Sister Emanuelle

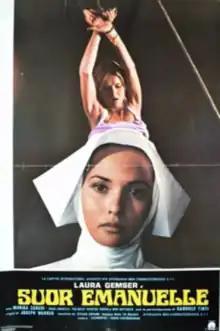

Sister Emanuelle (Italian: "Suor Emanuelle") is a 1977 exploitation film. It can be classified under both the nunsploitation and sexploitation exploitation film subgenres. It is part of the long running Black Emanuelle series of films starring Laura Gemser.